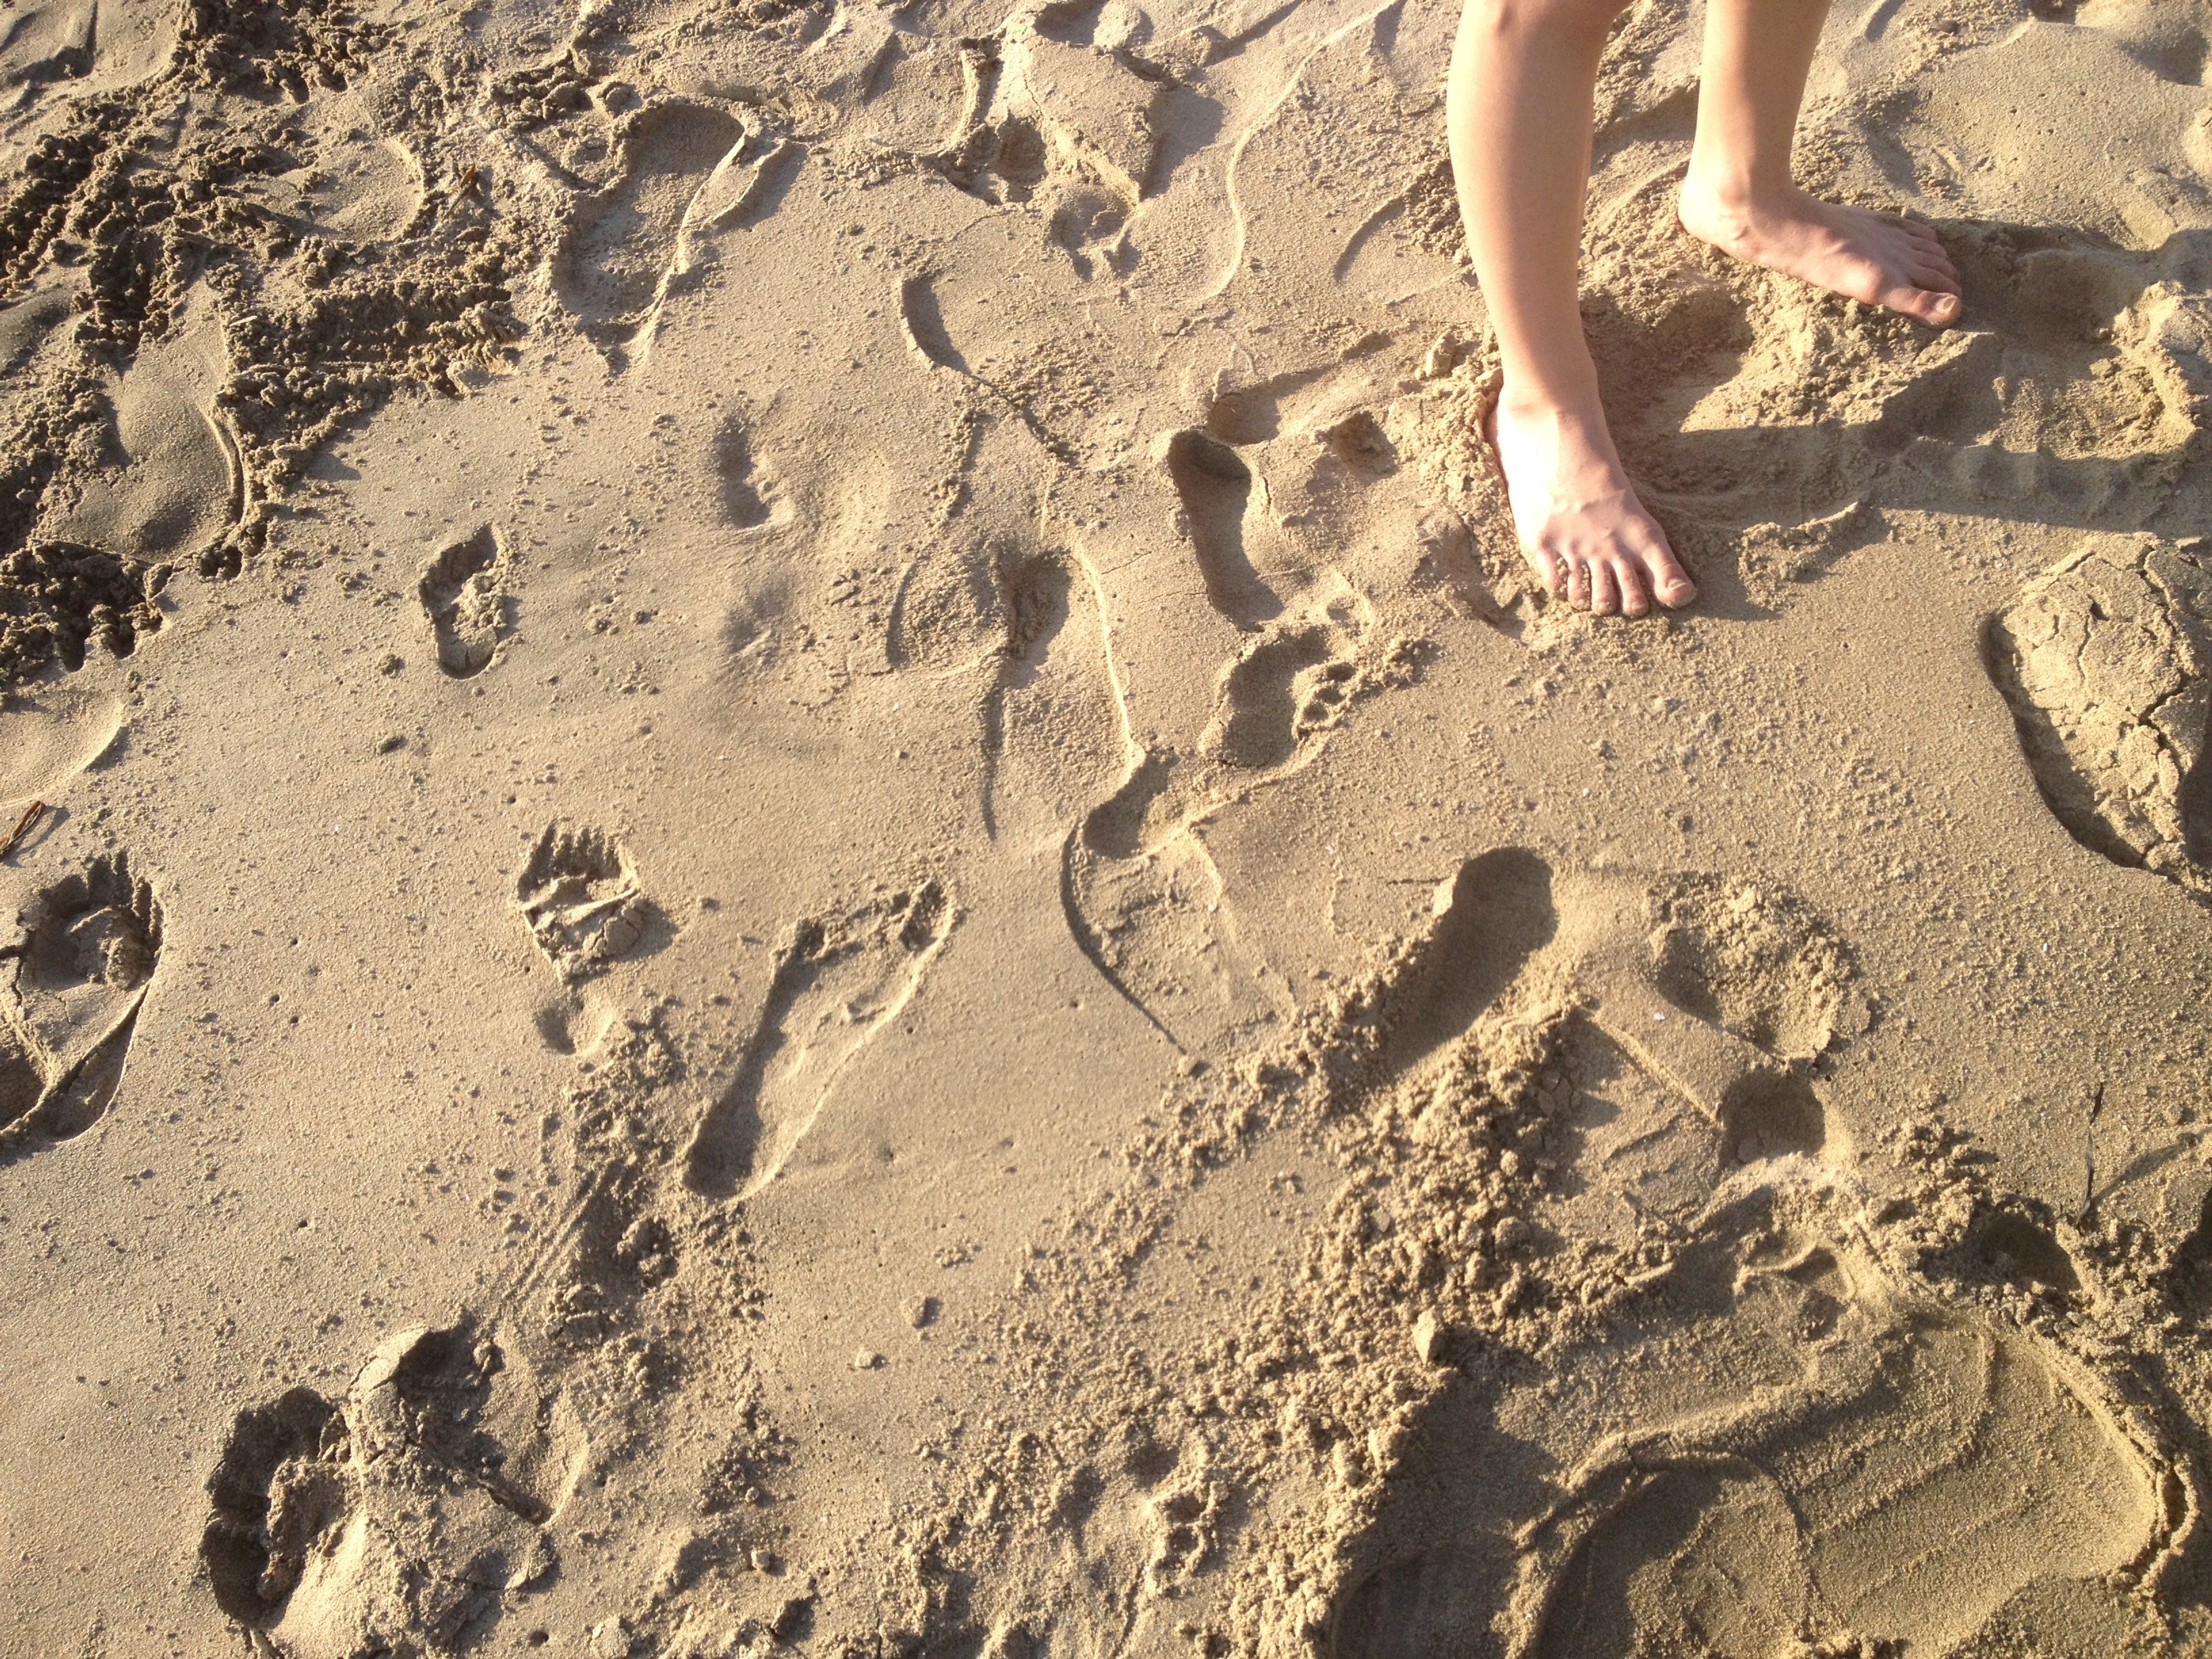
beach, sand, rock, girl, footprint, feet, foot, soil, material, footprints, toes, geology, legs